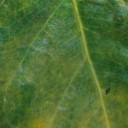
Label: Cerscospora